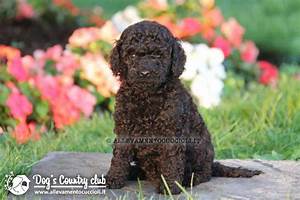
Label: dog